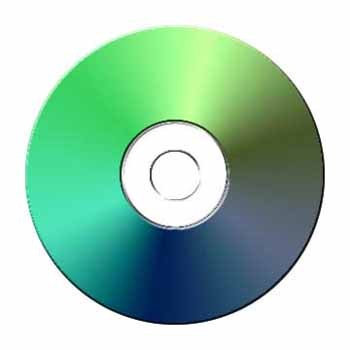
Label: not_food